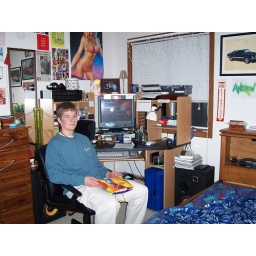
Our son in his first apartment.  His bedroom is so him!